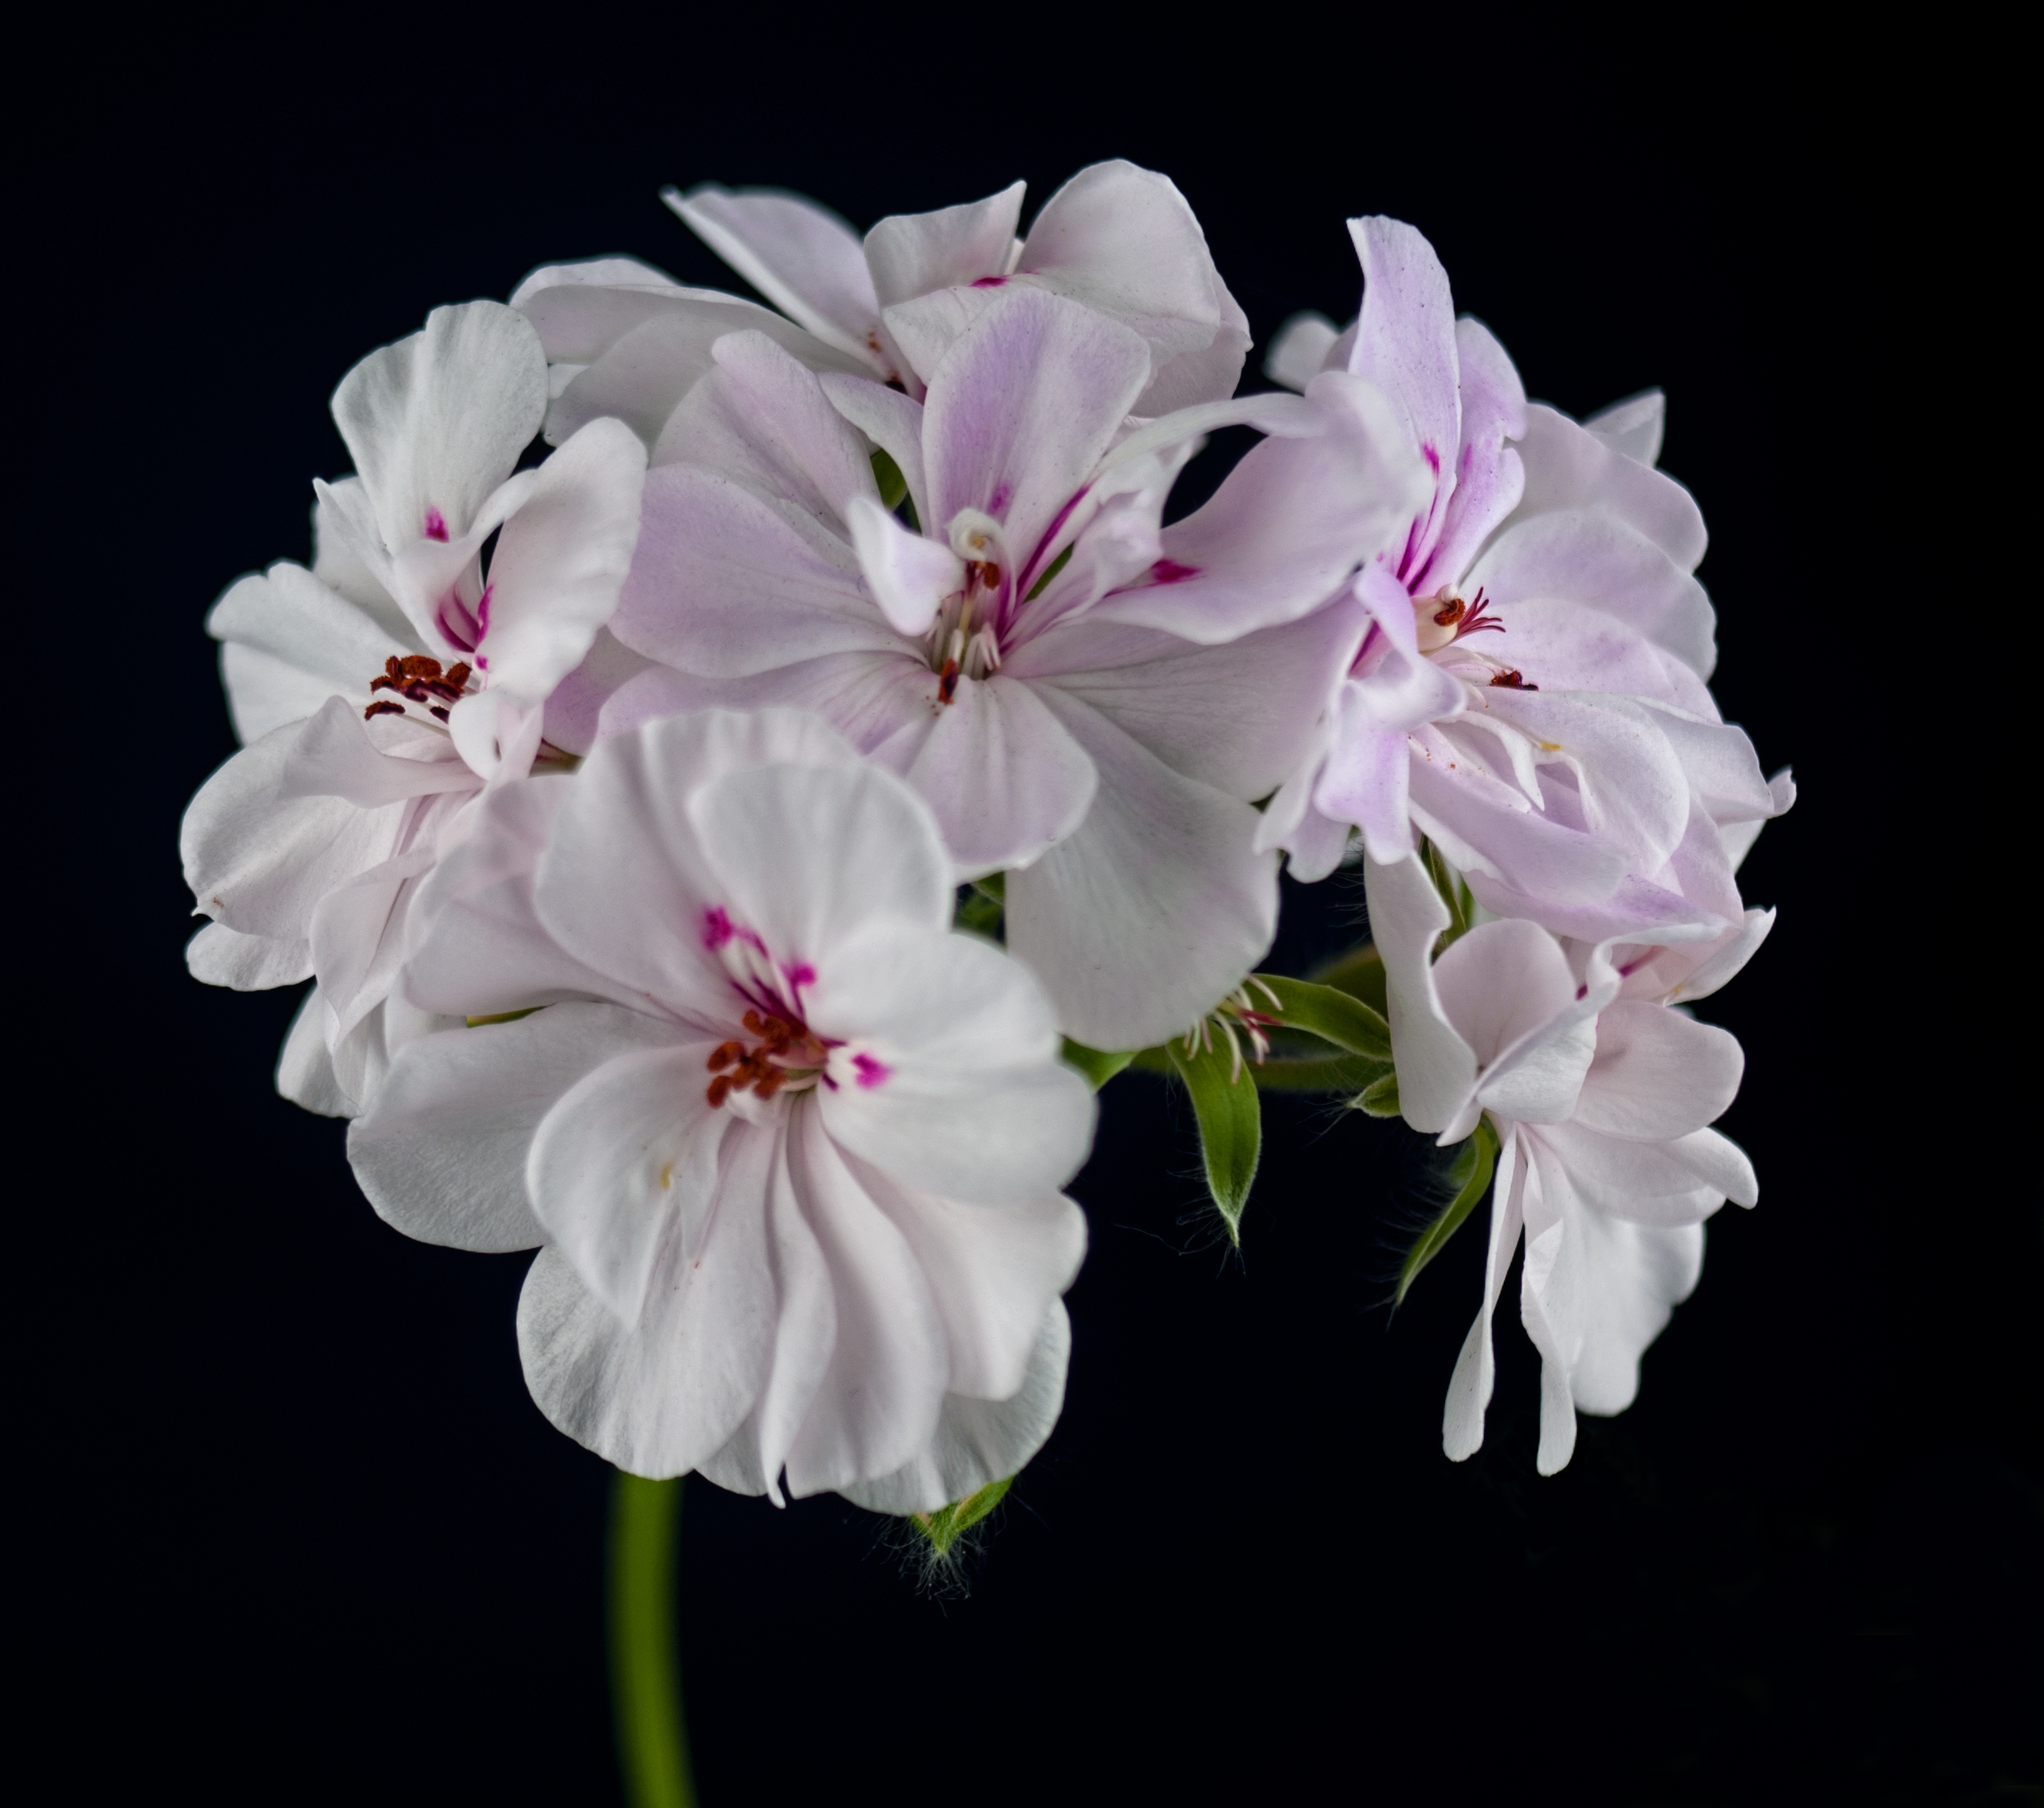
blossom, sharp, plant, camera, stem, flower, petal, photo, summer, dark, remote, foliage, green, macro, ivy, hanging, basket, pink, flora, flowers, seeds, geranium, grey, flash, balck, background, petals, stems, sony, tubes, strobes, softbox, industar, dianthus, m42, a330, 502, off, pedals, yn560ii, blush, yn460ii, flowering plant, land plant, pink family